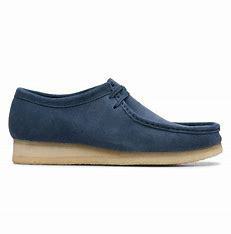
Brand: Clarks
Model: Wallabee